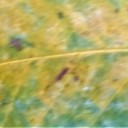
Label: Leaf_rust